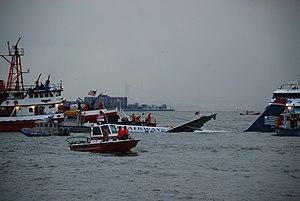
Le 15 janvier 2009, un Airbus A320 effectuant le vol US Airways 1549 est victime d'une collision aviaire suivie d'une panne des deux moteurs au-dessus de la ville de New York, aux États-Unis. L'avion de la compagnie américaine US Airways, piloté par Chesley Sullenberger et son copilote Jeffrey Skiles, percute une compagnie de bernaches du Canada peu après avoir décollé de l'aéroport LaGuardia de New York. Le commandant de bord Sullenberger parvient à faire amerrir son avion sur le fleuve Hudson, face à Manhattan au bout de cinq minutes et huit secondes de vol.